Phu Hin Rong Kla National Park

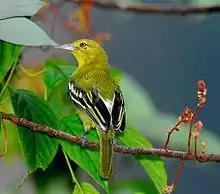
Common iora

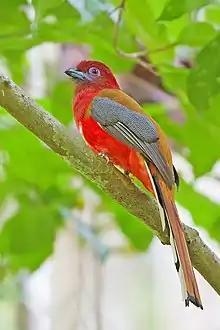
Red-headed trogon

Much of the forest was damaged and much of the wildlife was killed or fled to safer areas during a period when the region was used as a battlefield between the Thai government and the communists.